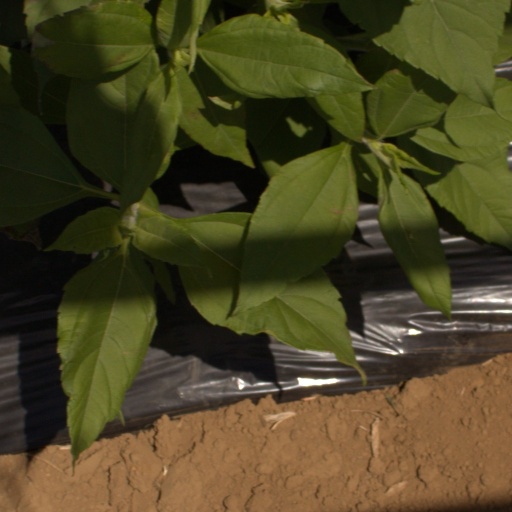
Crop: Jerusalem artichoke